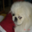
Label: dog